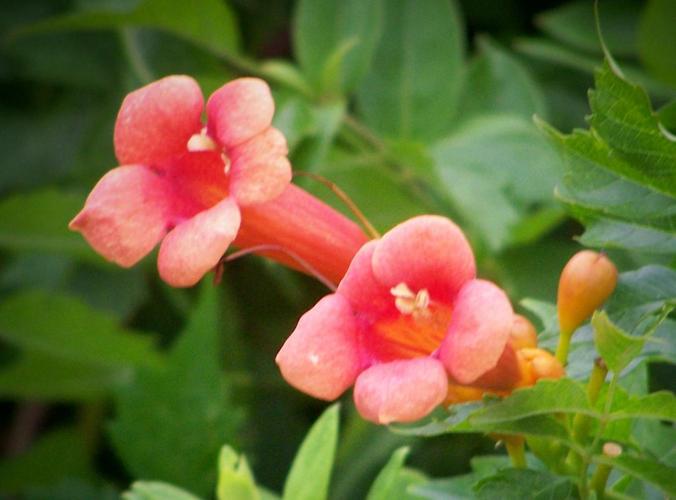
Label: trumpet creeper